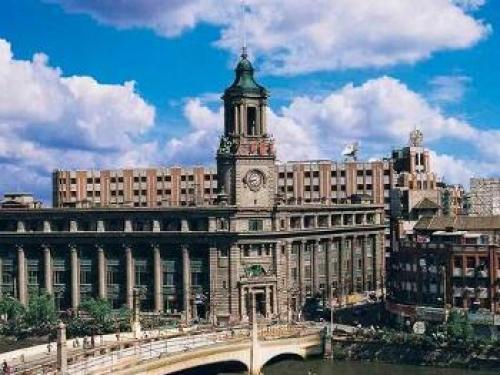
地标名称：上海邮政博物馆
所在城市：上海市·虹口区